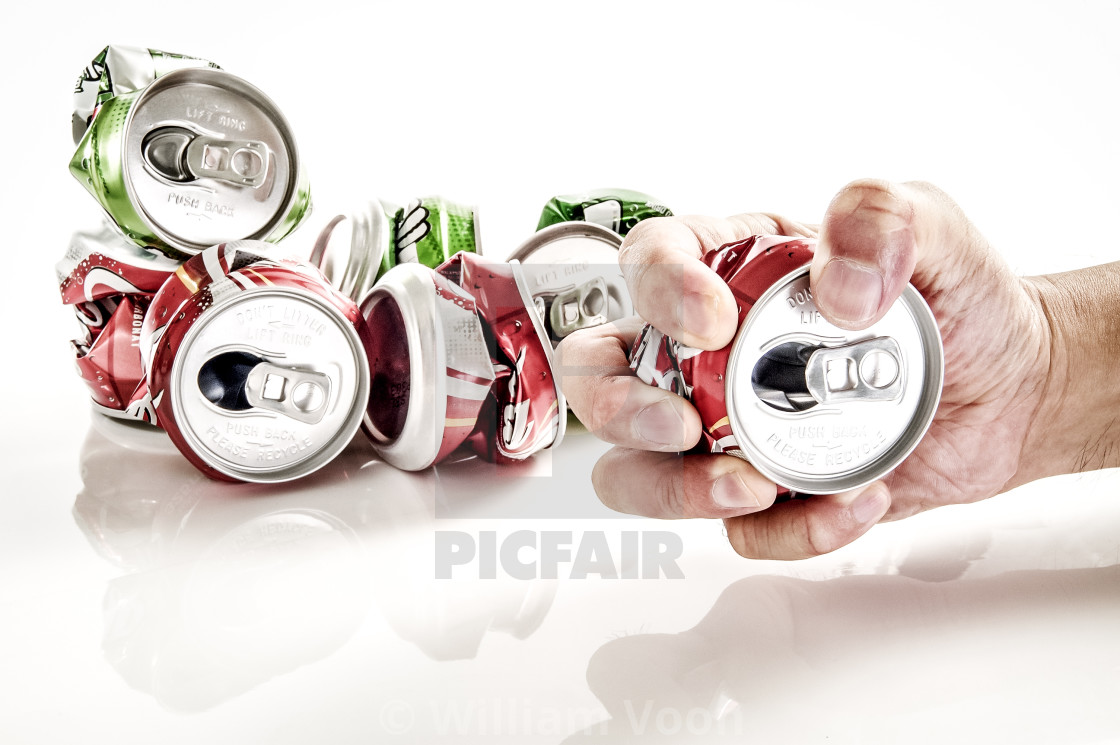
Label: metal